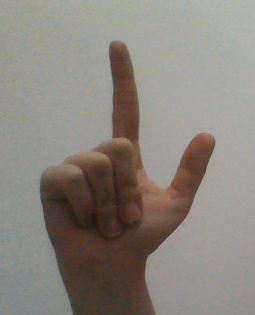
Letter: laam